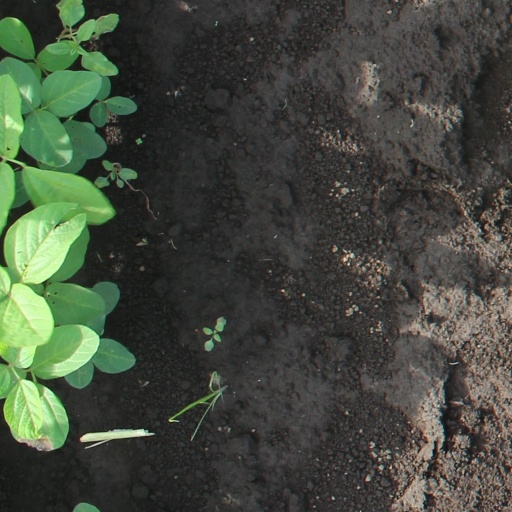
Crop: soybean